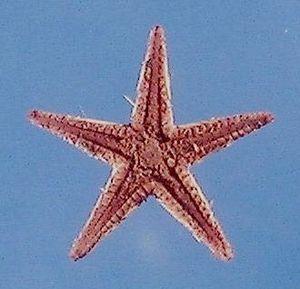
Les échinodermes forment un embranchement d'animaux marins benthiques présents à toutes les profondeurs océaniques, et dont les premières traces fossiles remontent au Cambrien.